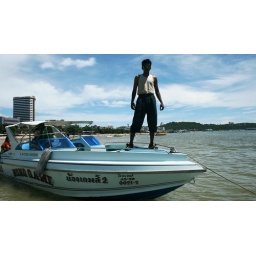
the sky behind, the water below